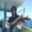
Label: lobster